Michael Tighe

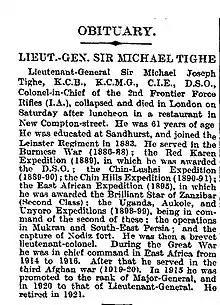
Obituary of Gen. Tighe

Sir Michael Joseph Tighe (1864–1925) was a British Army general who served in East Africa during World War I.